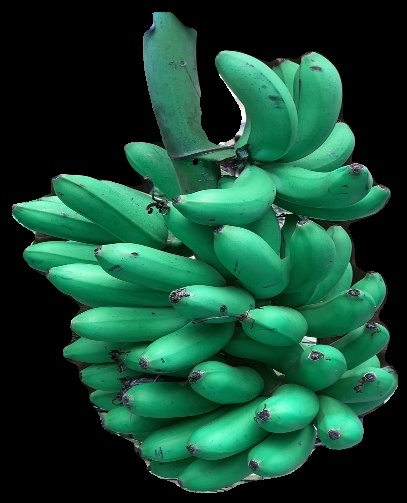
Variety: rasbale
Grade: grade1